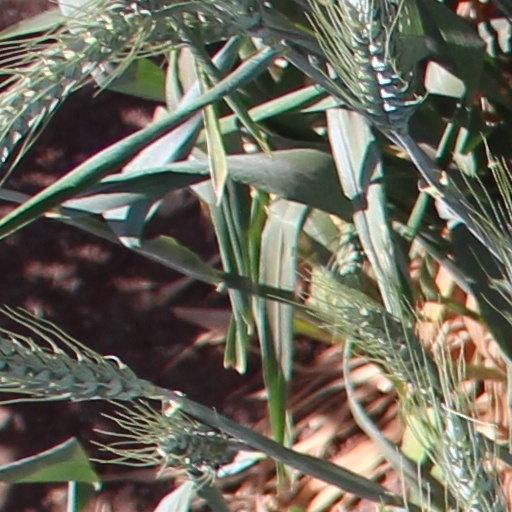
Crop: wheat